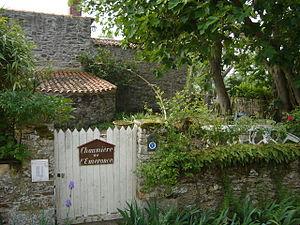
Maison, située sur la commune d'Anetz et au lieu-dit ""les Cosniers"", dans laquelle vécu l'écrivain Hervé Bazin de 1959 à 1960."
Hervé Bazin, de son nom de naissance Jean-Pierre Hervé-Bazin, né le 17 avril 1911 à Angers, commune où il est mort le 17 février 1996, est un écrivain et romancier français, connu en particulier pour ses romans autobiographiques.
Anetz est une ancienne commune de l'Ouest de la France, située dans le département de la Loire-Atlantique, en région Pays de la Loire, devenue le 1ᵉʳ janvier 2016, une commune déléguée de la commune nouvelle de Vair-sur-Loire.